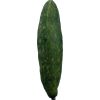
Label: Cucumber 3